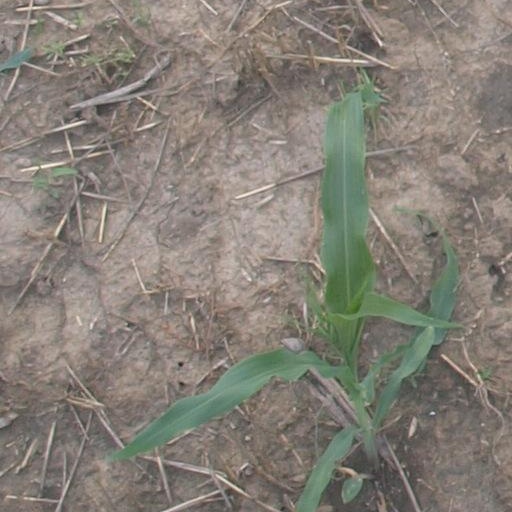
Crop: maize; corn